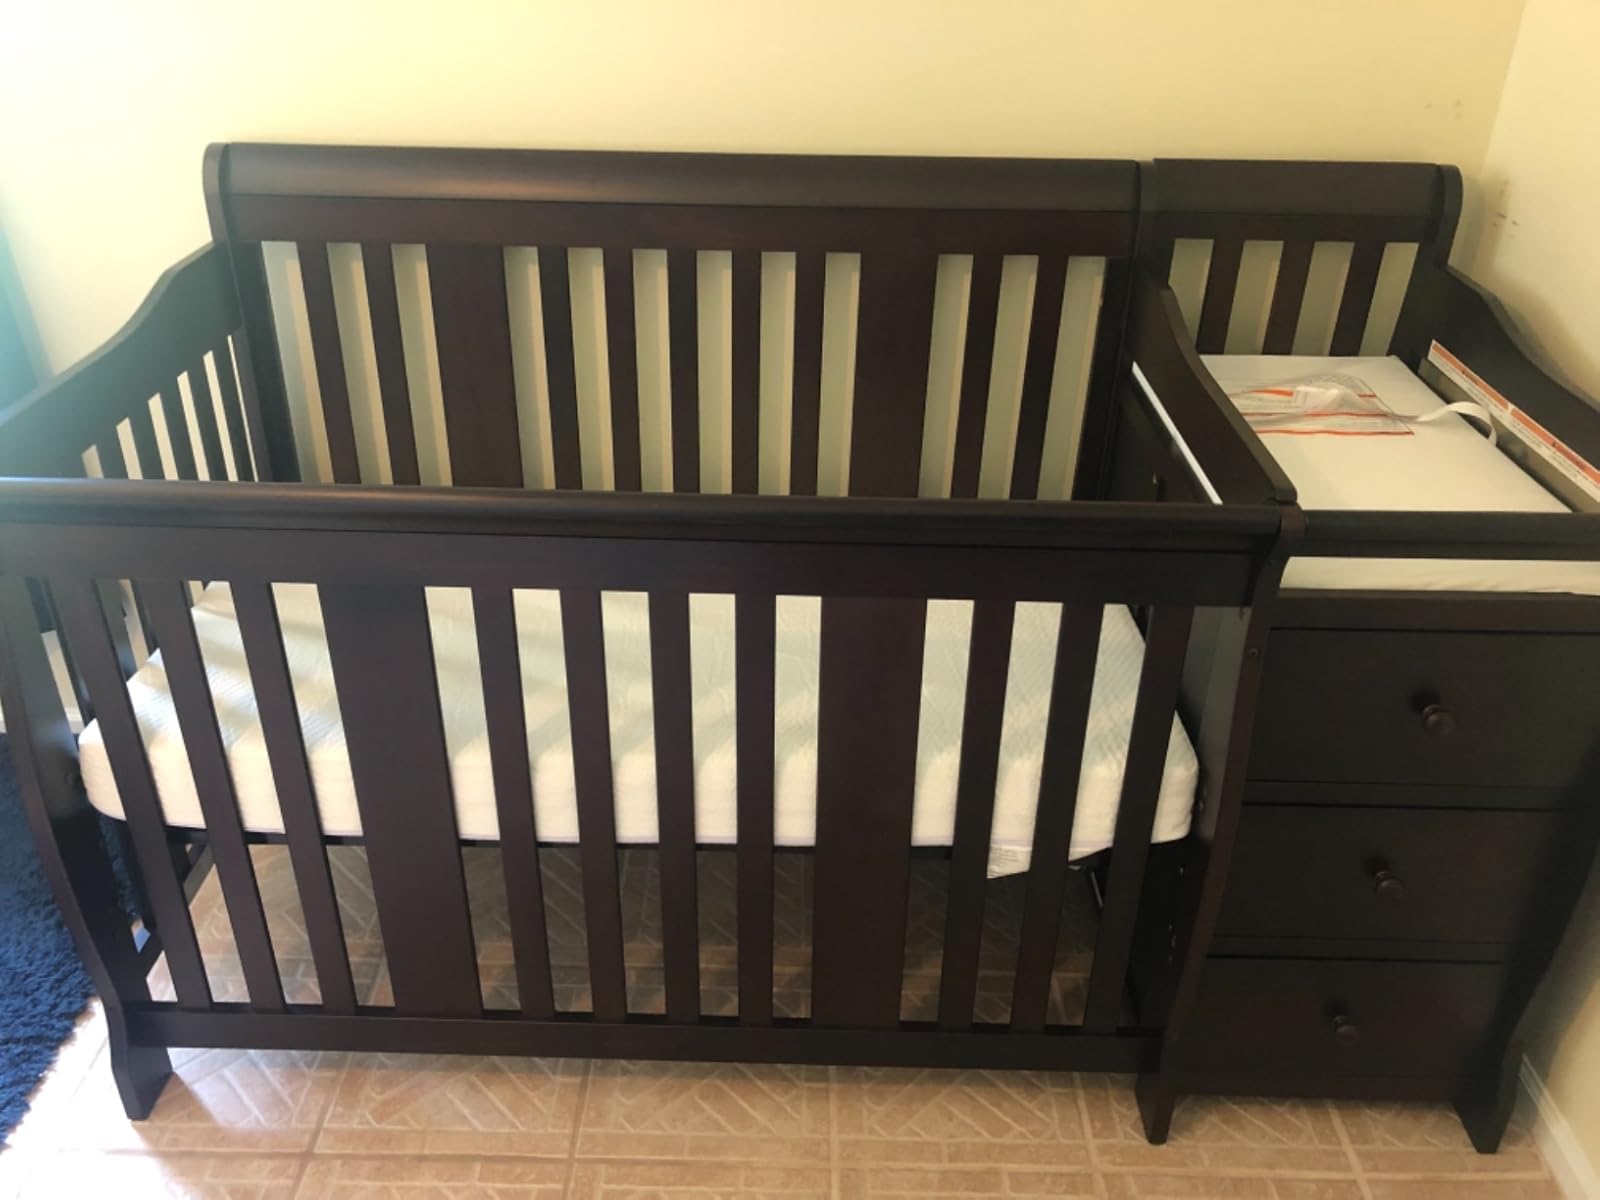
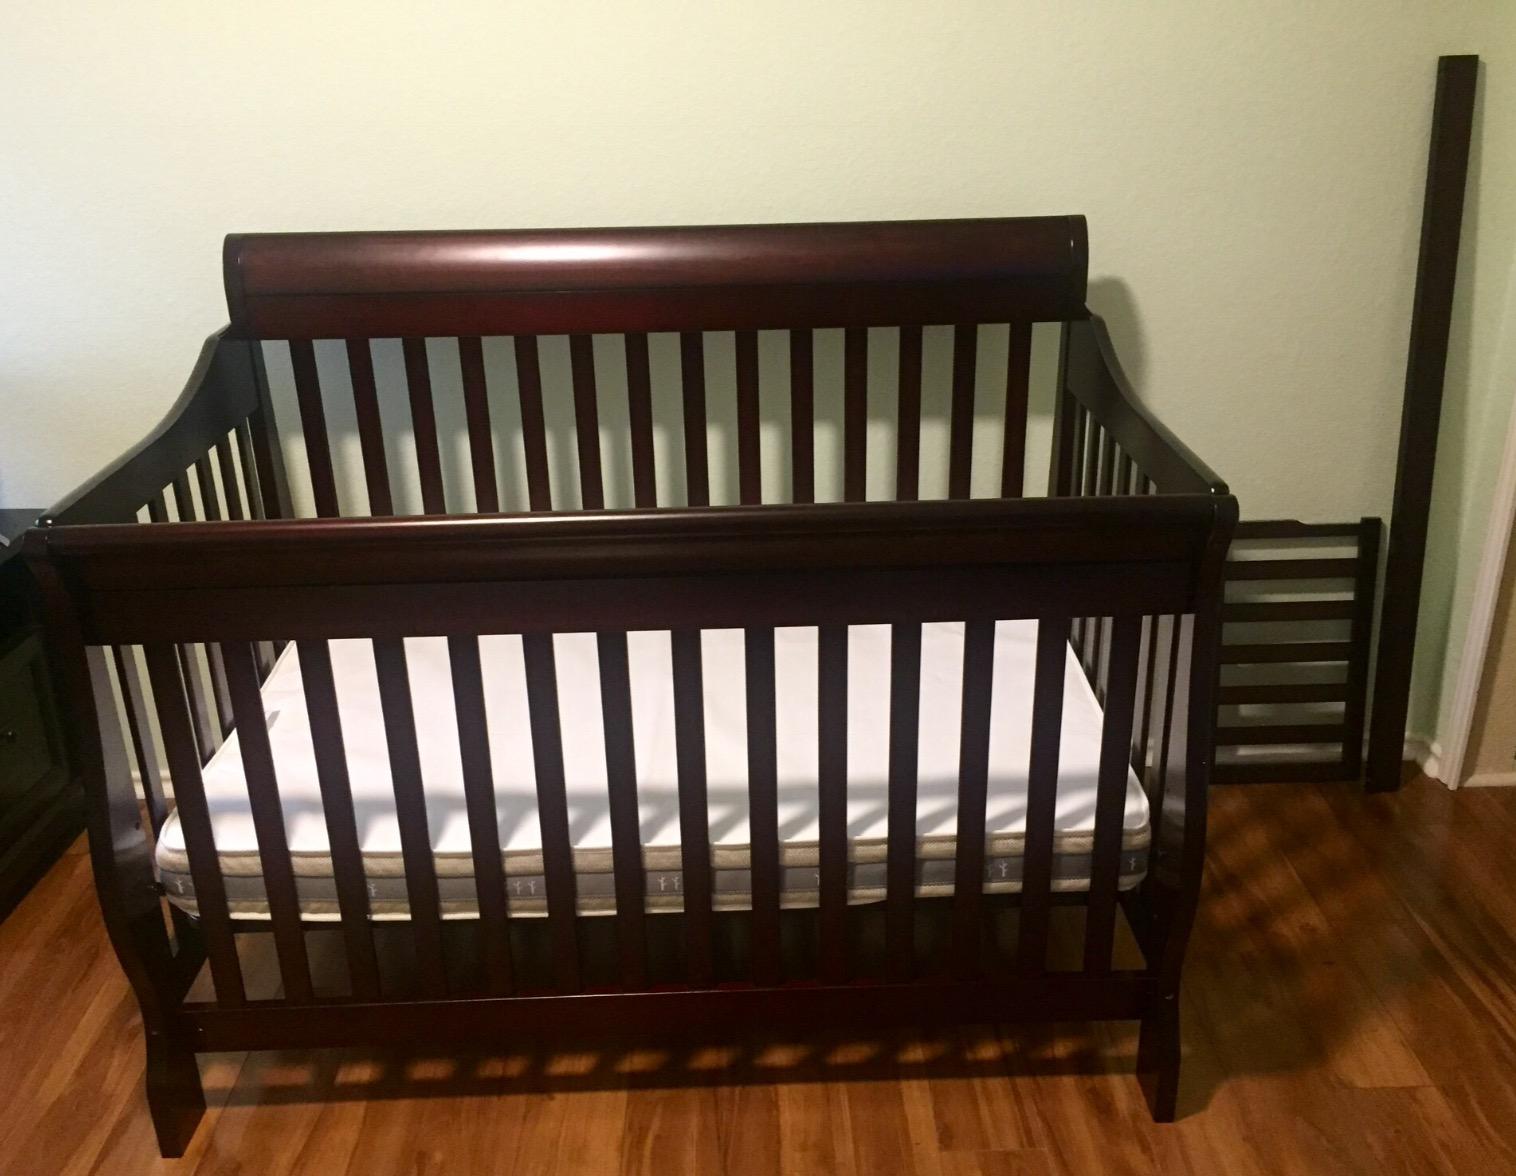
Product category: products_crib
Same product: no